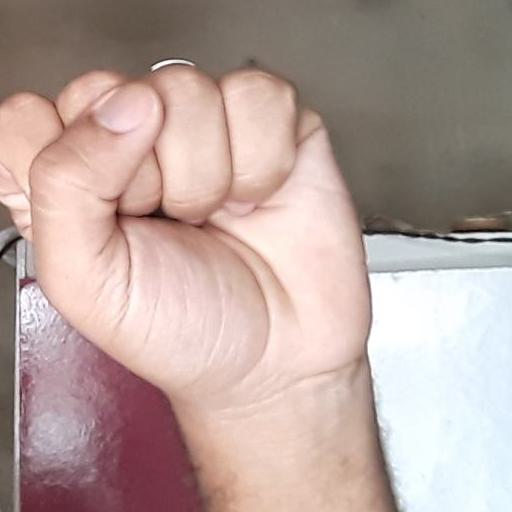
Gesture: fist